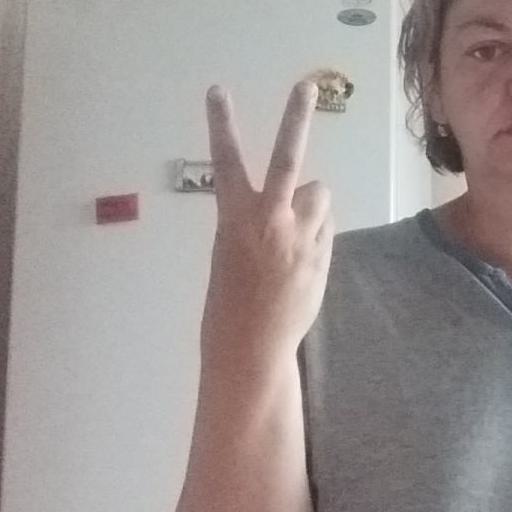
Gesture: peace_inverted